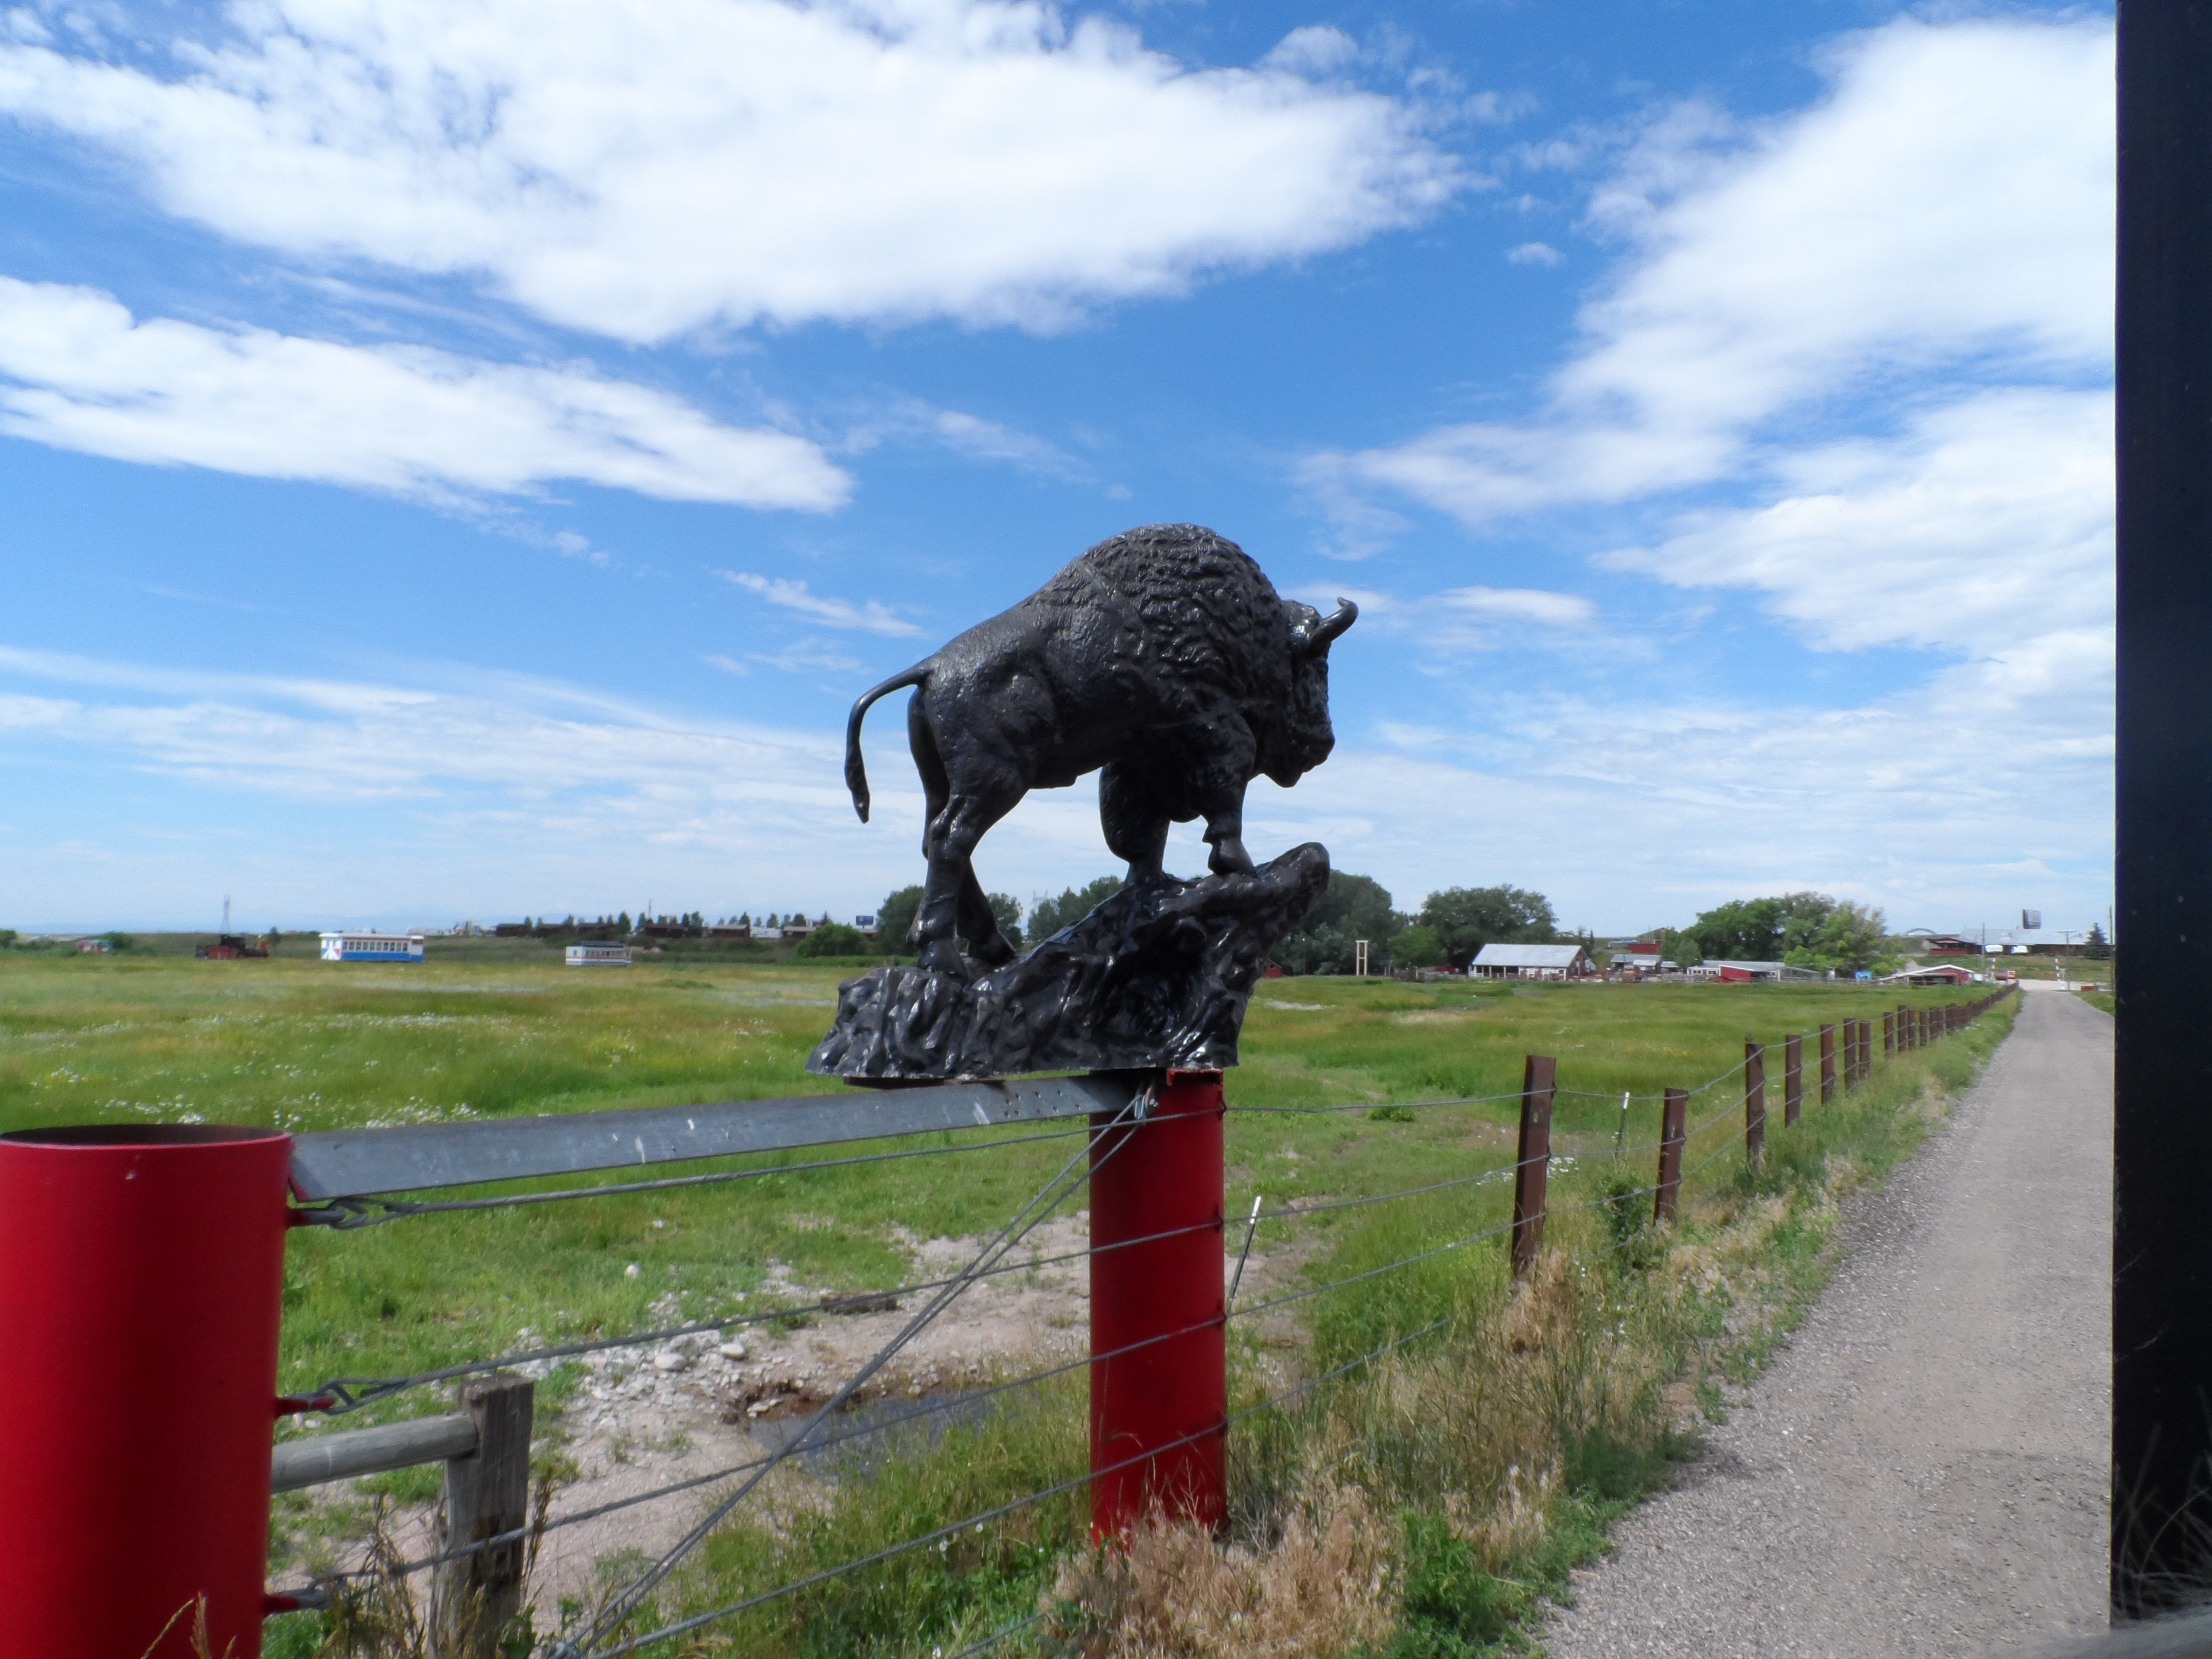
agriculture, rural area, cattle like mammal